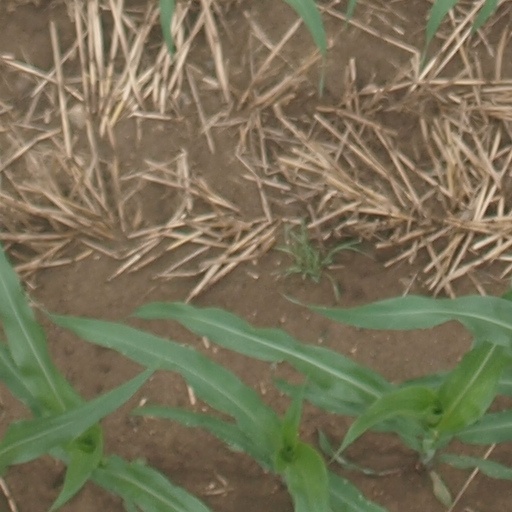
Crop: maize; corn